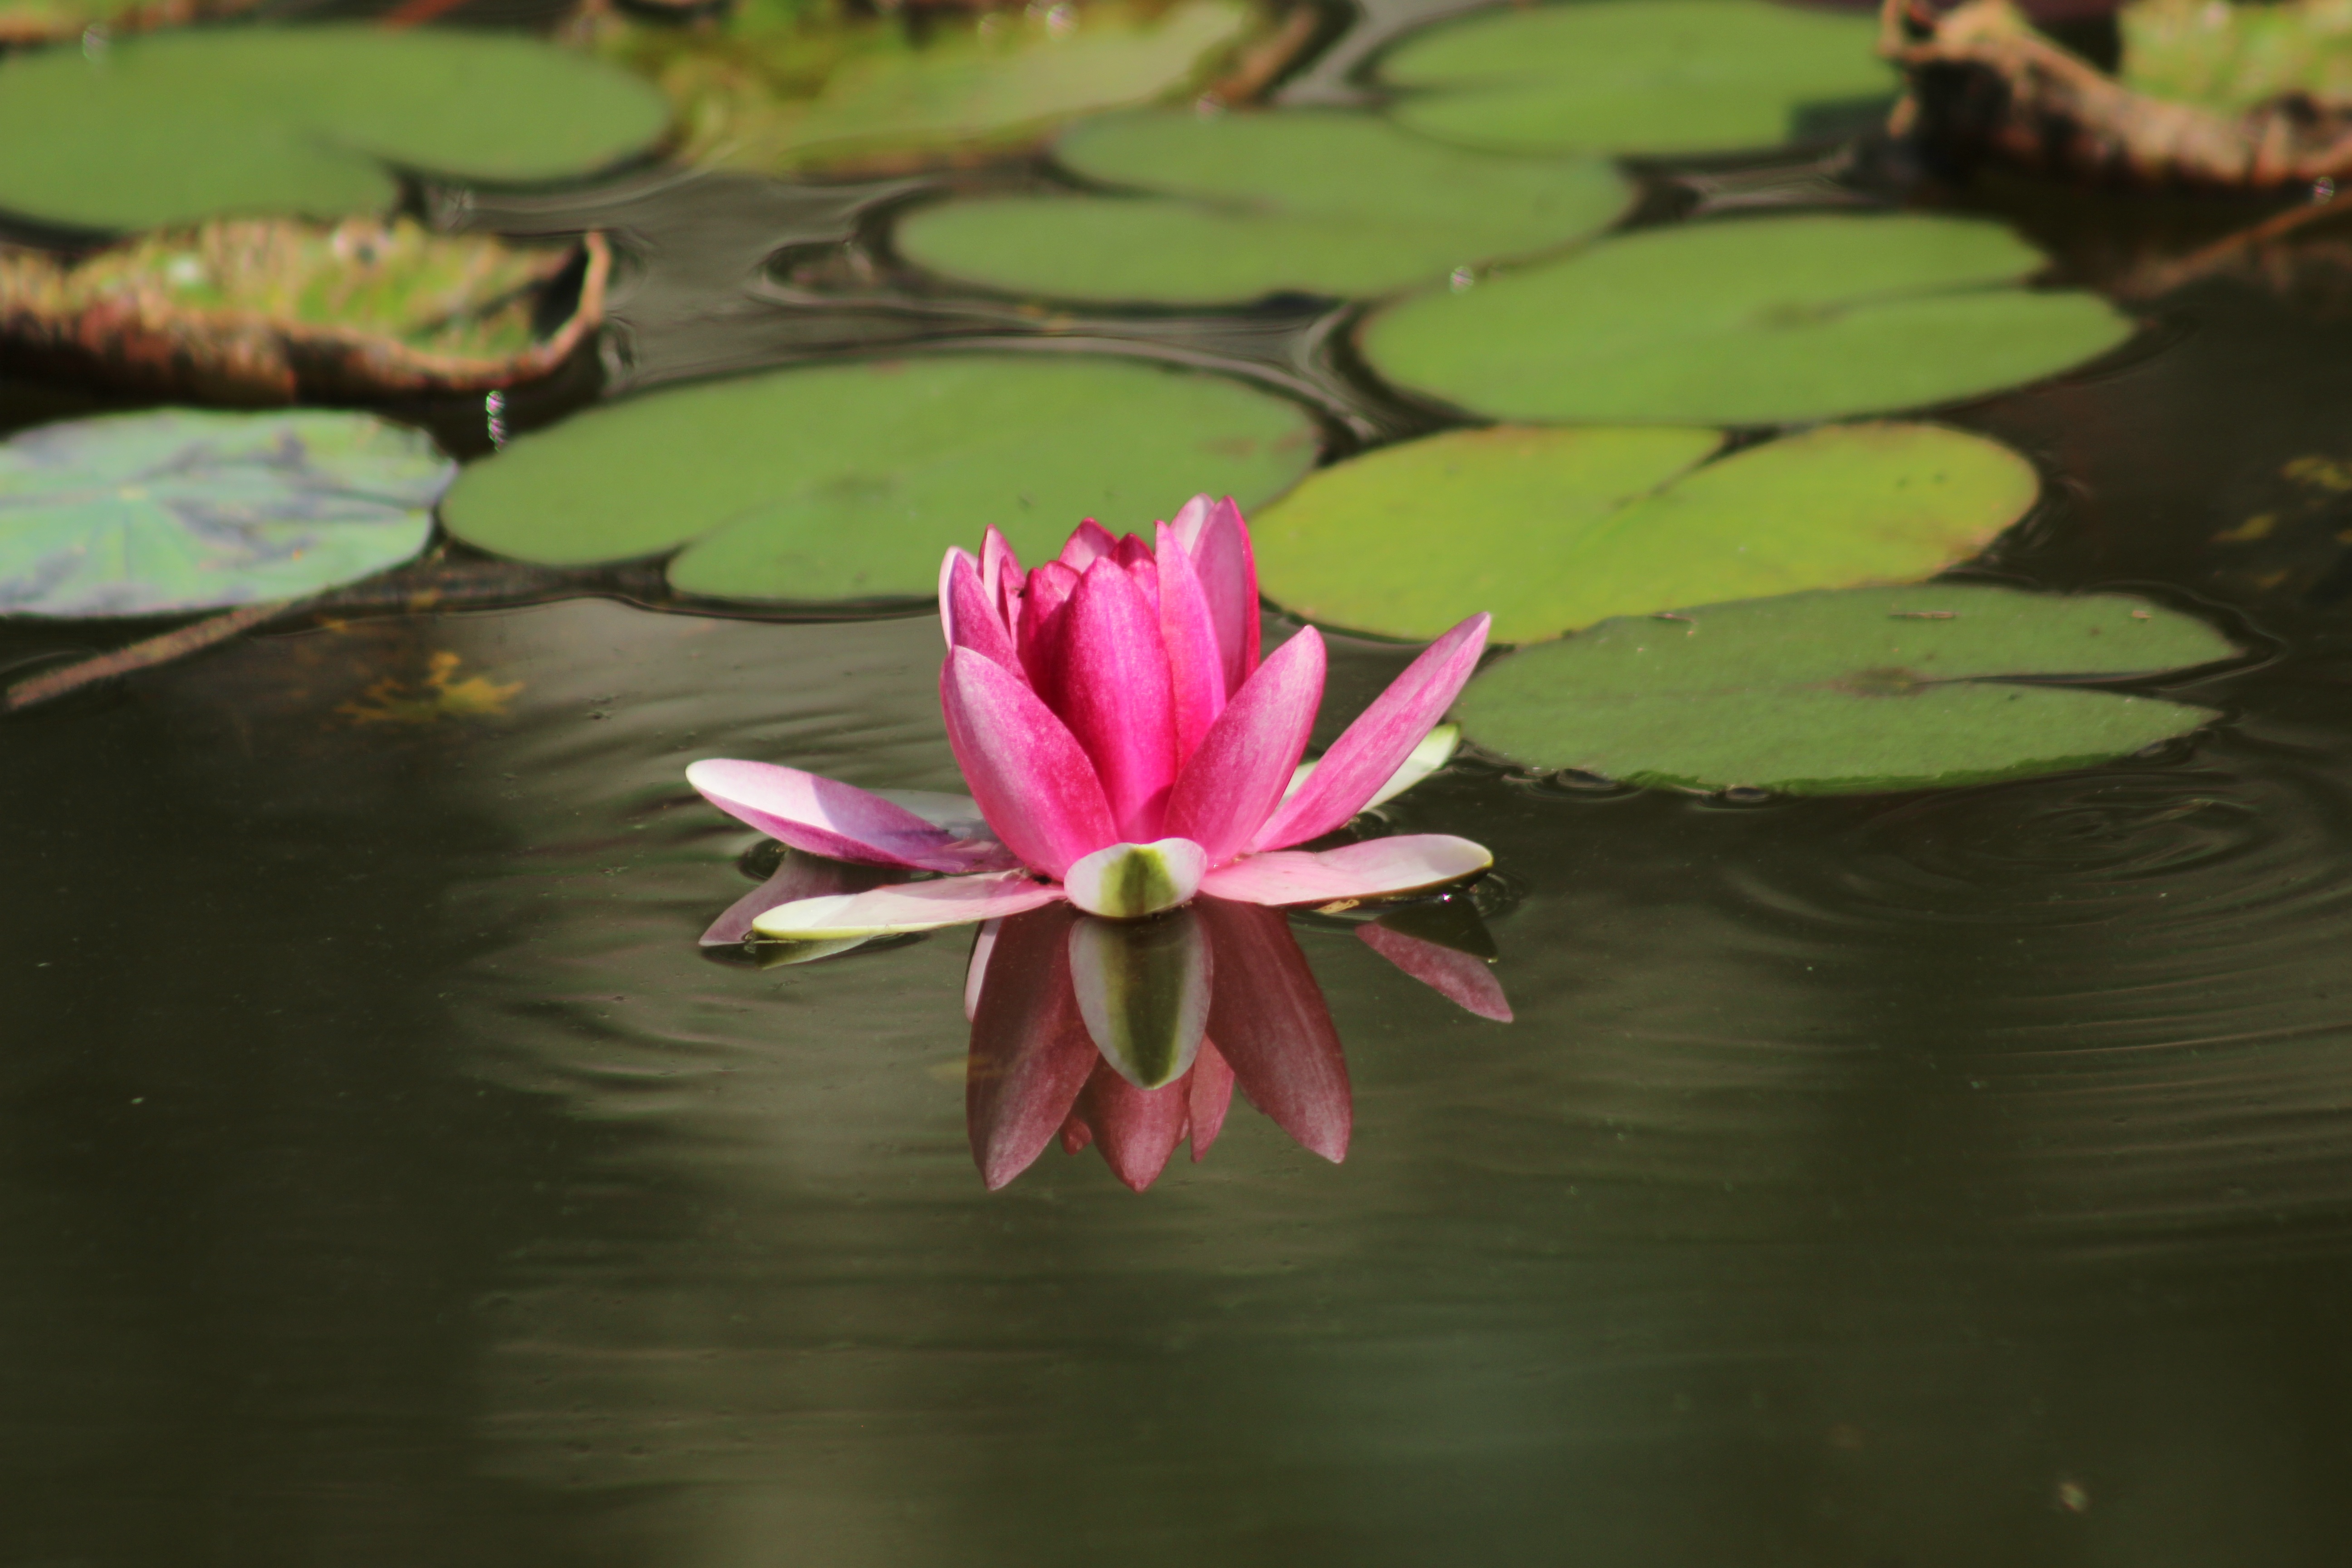
nature, blossom, plant, leaf, flower, petal, pond, green, reflection, botany, pink, sacred lotus, aquatic plant, flora, zen, lotus, lily, water lilies, macro photography, flowering plant, land plant, lotus family